974

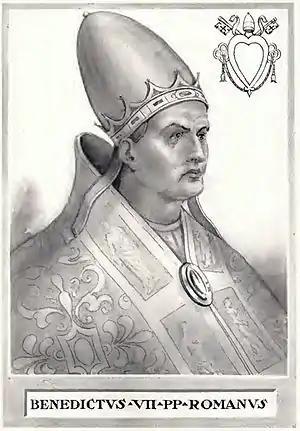
Pope Benedict VII (r. 974–983)

Year 974 (CMLXXIV) was a common year starting on Thursday of the Julian calendar.